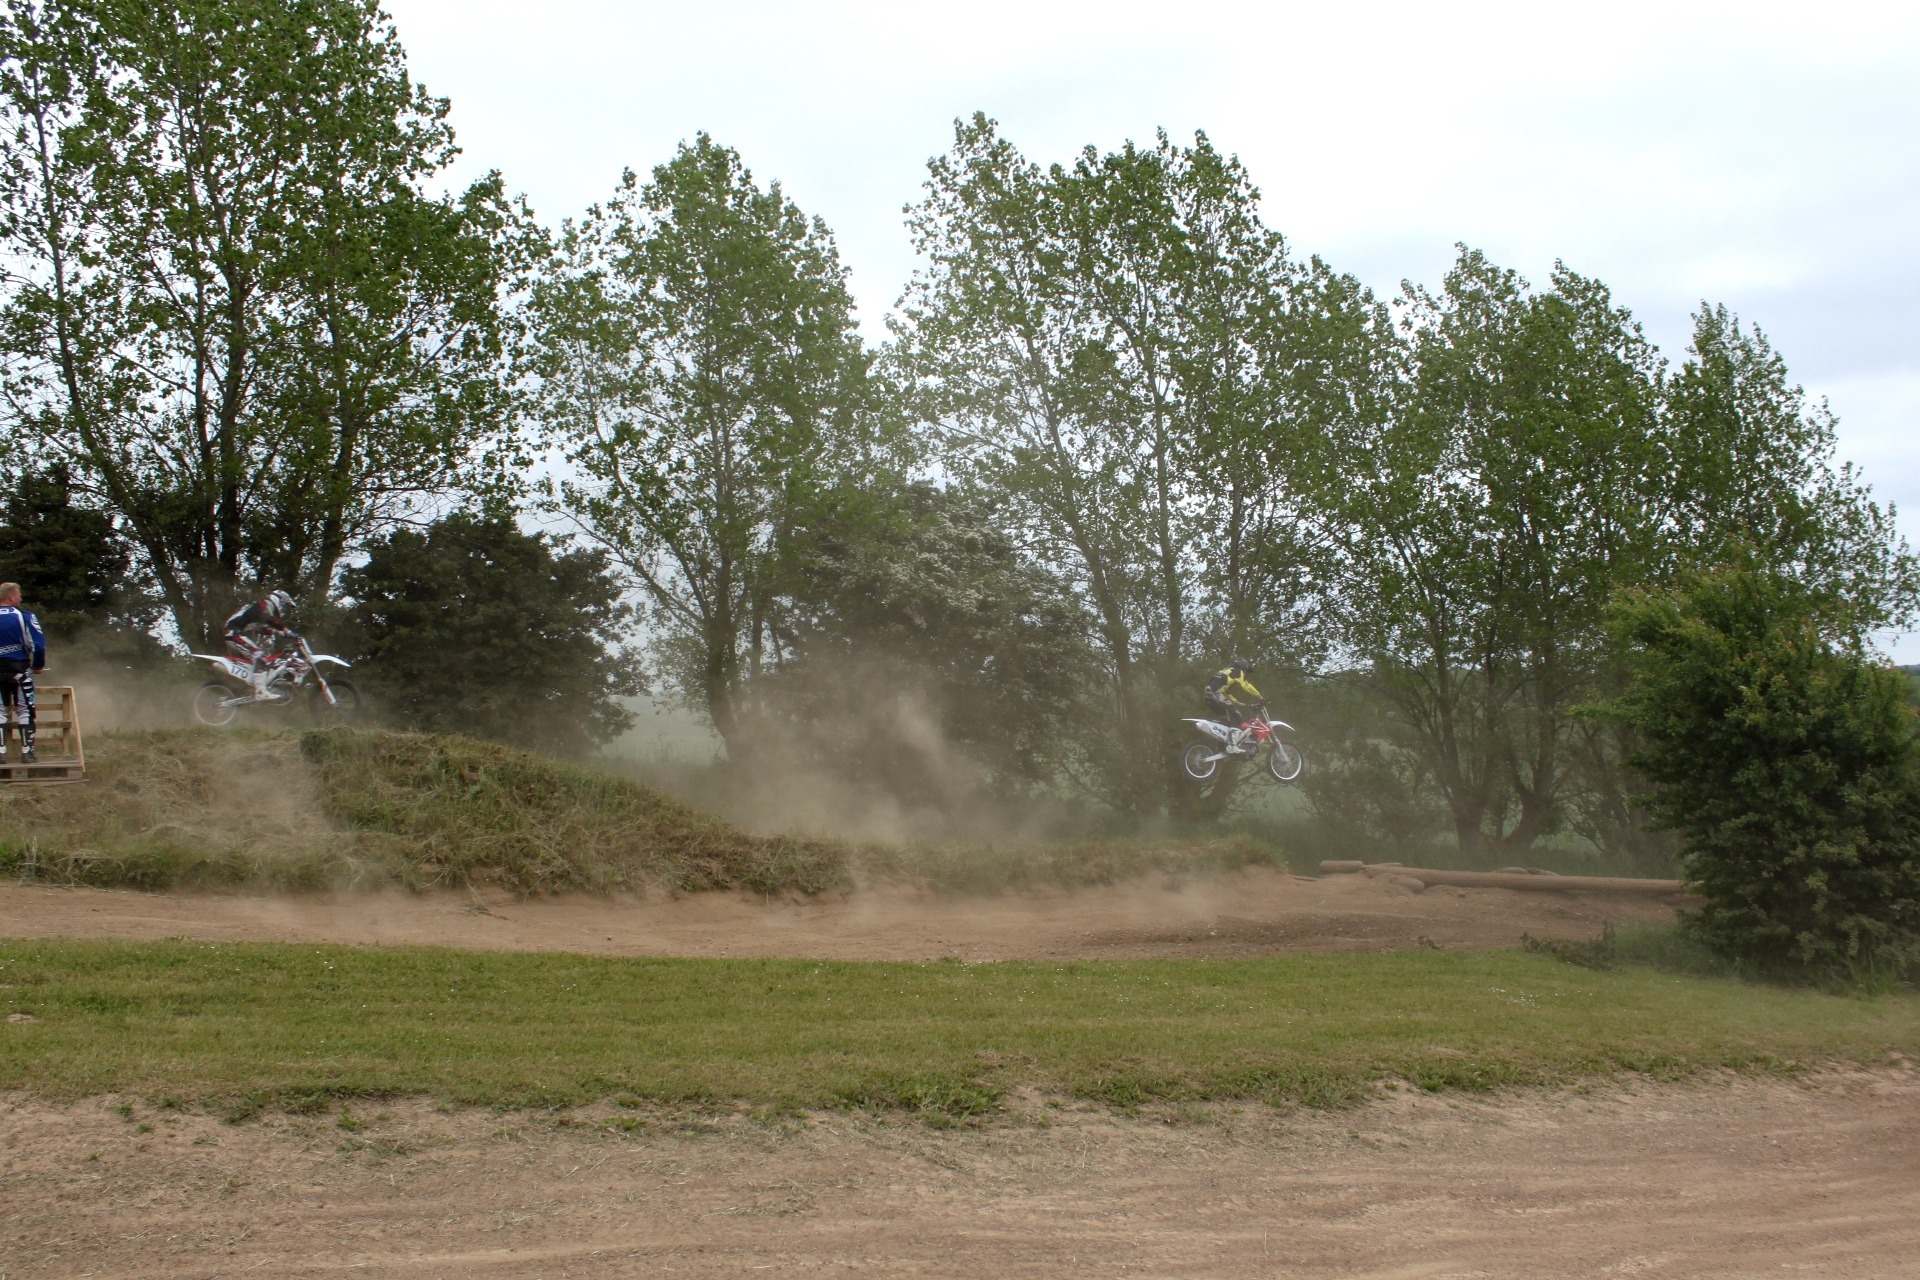
outdoor, jump, soil, motorbike, race, power, sports, rural area, moto cross, mx jump